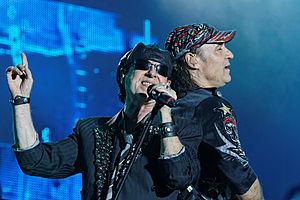
Scorpions en concert sur la grande scène lors de la fête de l'Humanité 2014.